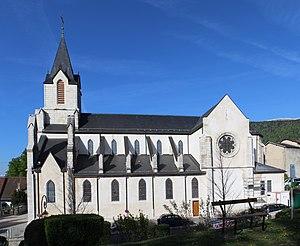
Église Saint-Pierre de Gex.
Gex est une commune française, sous-préfecture du département de l'Ain, située au nord-est de celui-ci, à l'extrémité de la région Auvergne-Rhône-Alpes ; elle est la capitale de la région naturelle et historique du pays de Gex. Elle fait partie du Grand Genève.